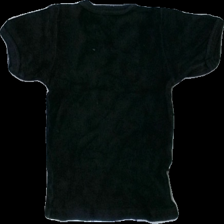
View: back
Type: T-shirt
Category: Ladies
Brand: H&M
Colors: Black
Material: 80% cotton, 20% nylon
Cut: Regular, C-collar
Size: 140
Season: All
Price range: <50
Recommended usage: Export
Comment: Washed out